Psychological journeys of Middle-earth

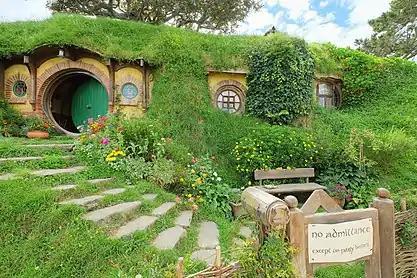
Both Bilbo and later Frodo Baggins leave Bag End, their comfortable home, setting off into the unknown on their journeys, and returning changed.

Scholars, including psychoanalysts, have commented that J. R. R. Tolkien's Middle-earth stories about both Bilbo Baggins, protagonist of "The Hobbit", and Frodo Baggins, protagonist of "The Lord of the Rings", constitute psychological journeys. Bilbo returns from his journey to help recover the Dwarves' treasure from Smaug the dragon's lair in the Lonely Mountain changed, but wiser and more experienced. Frodo returns from his journey to destroy the One Ring in the fires of Mount Doom scarred by multiple weapons, and is unable to settle back into the normal life of his home, the Shire.